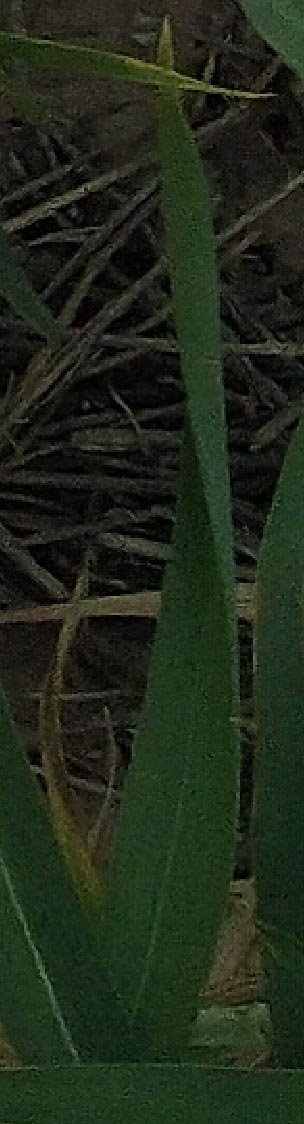
Label: Wheat___Healthy